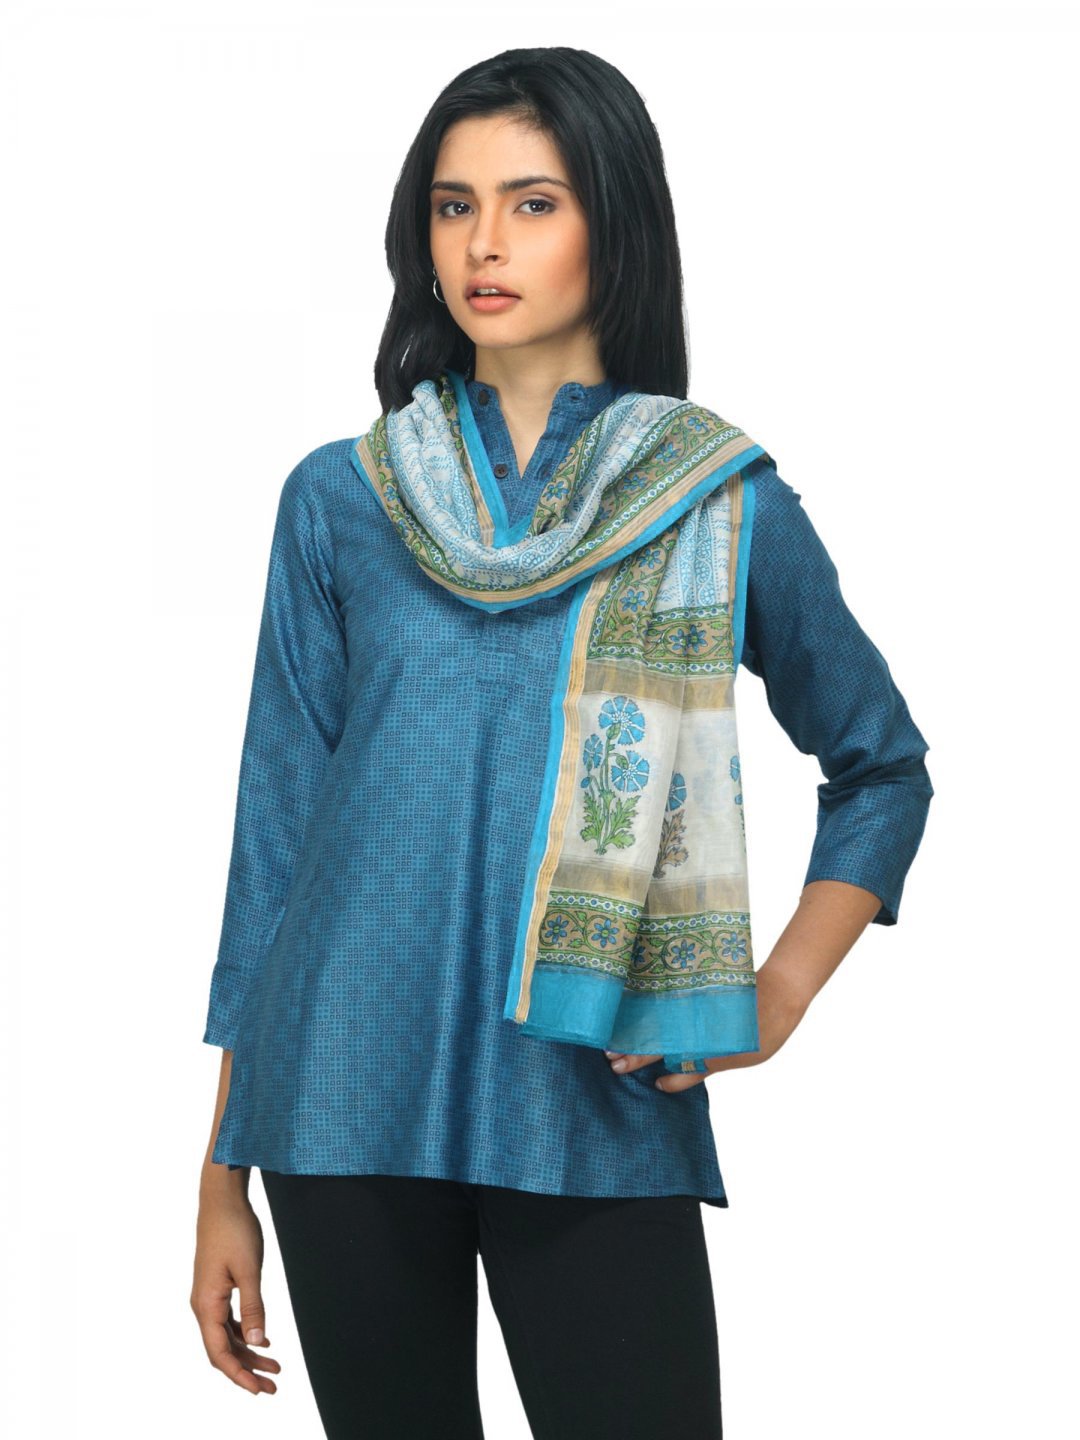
Fabindia Women Chanderi Blue Stole
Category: Accessories / Stoles / Stoles
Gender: Women
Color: Blue
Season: Summer 2012
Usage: Ethnic